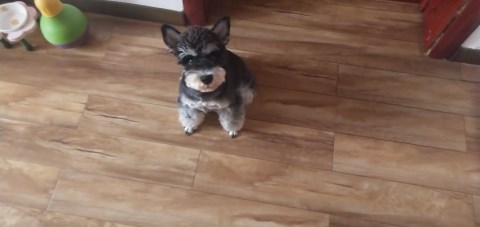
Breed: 2342-n000102-miniature_schnauzer